Pepin Island

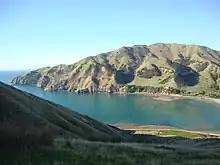
The western end of Pepin Island

Pepin Island is a privately owned tied island in New Zealand connected by a causeway to the settlement of Cable Bay, north-east of Nelson.